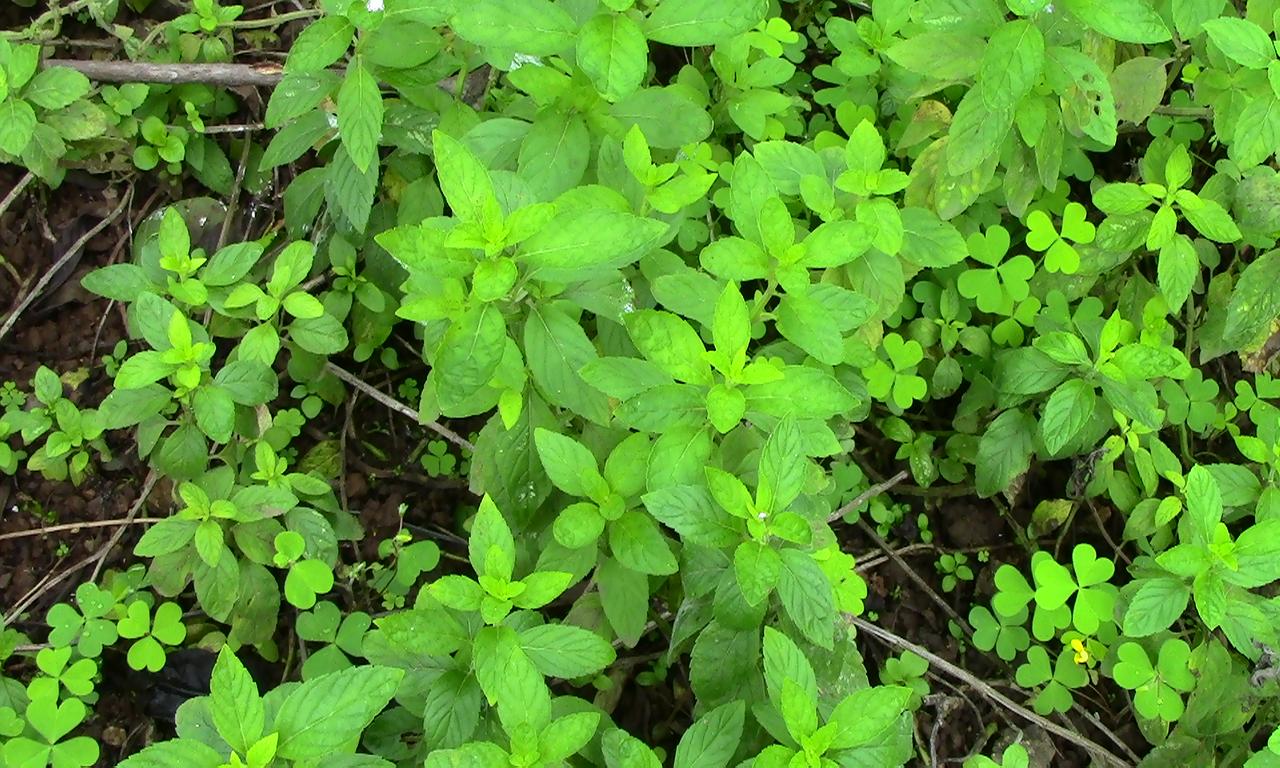
Label: Sunlight